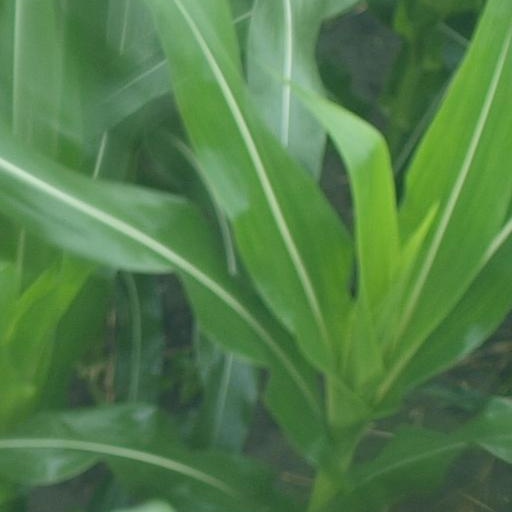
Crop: maize; corn